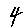
Label: 4